Mythology of Benjamin Banneker

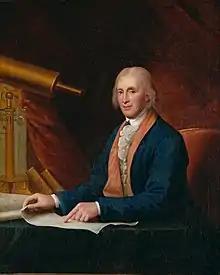

In addition to incorrectly describing Banneker's clock, Lydia Maria Child's 1865 book stated that Banneker's almanac was the first ever made in America. After also incorrectly describing the clock, Kelly Miller's 1902 publication similarly stated that Banneker's 1792 almanac for Pennsylvania, Virginia and Maryland was "the first almanac constructed in America". Carter Woodson made a similar statement in his 1919 book, "The Education of the Negro Prior to 1861".